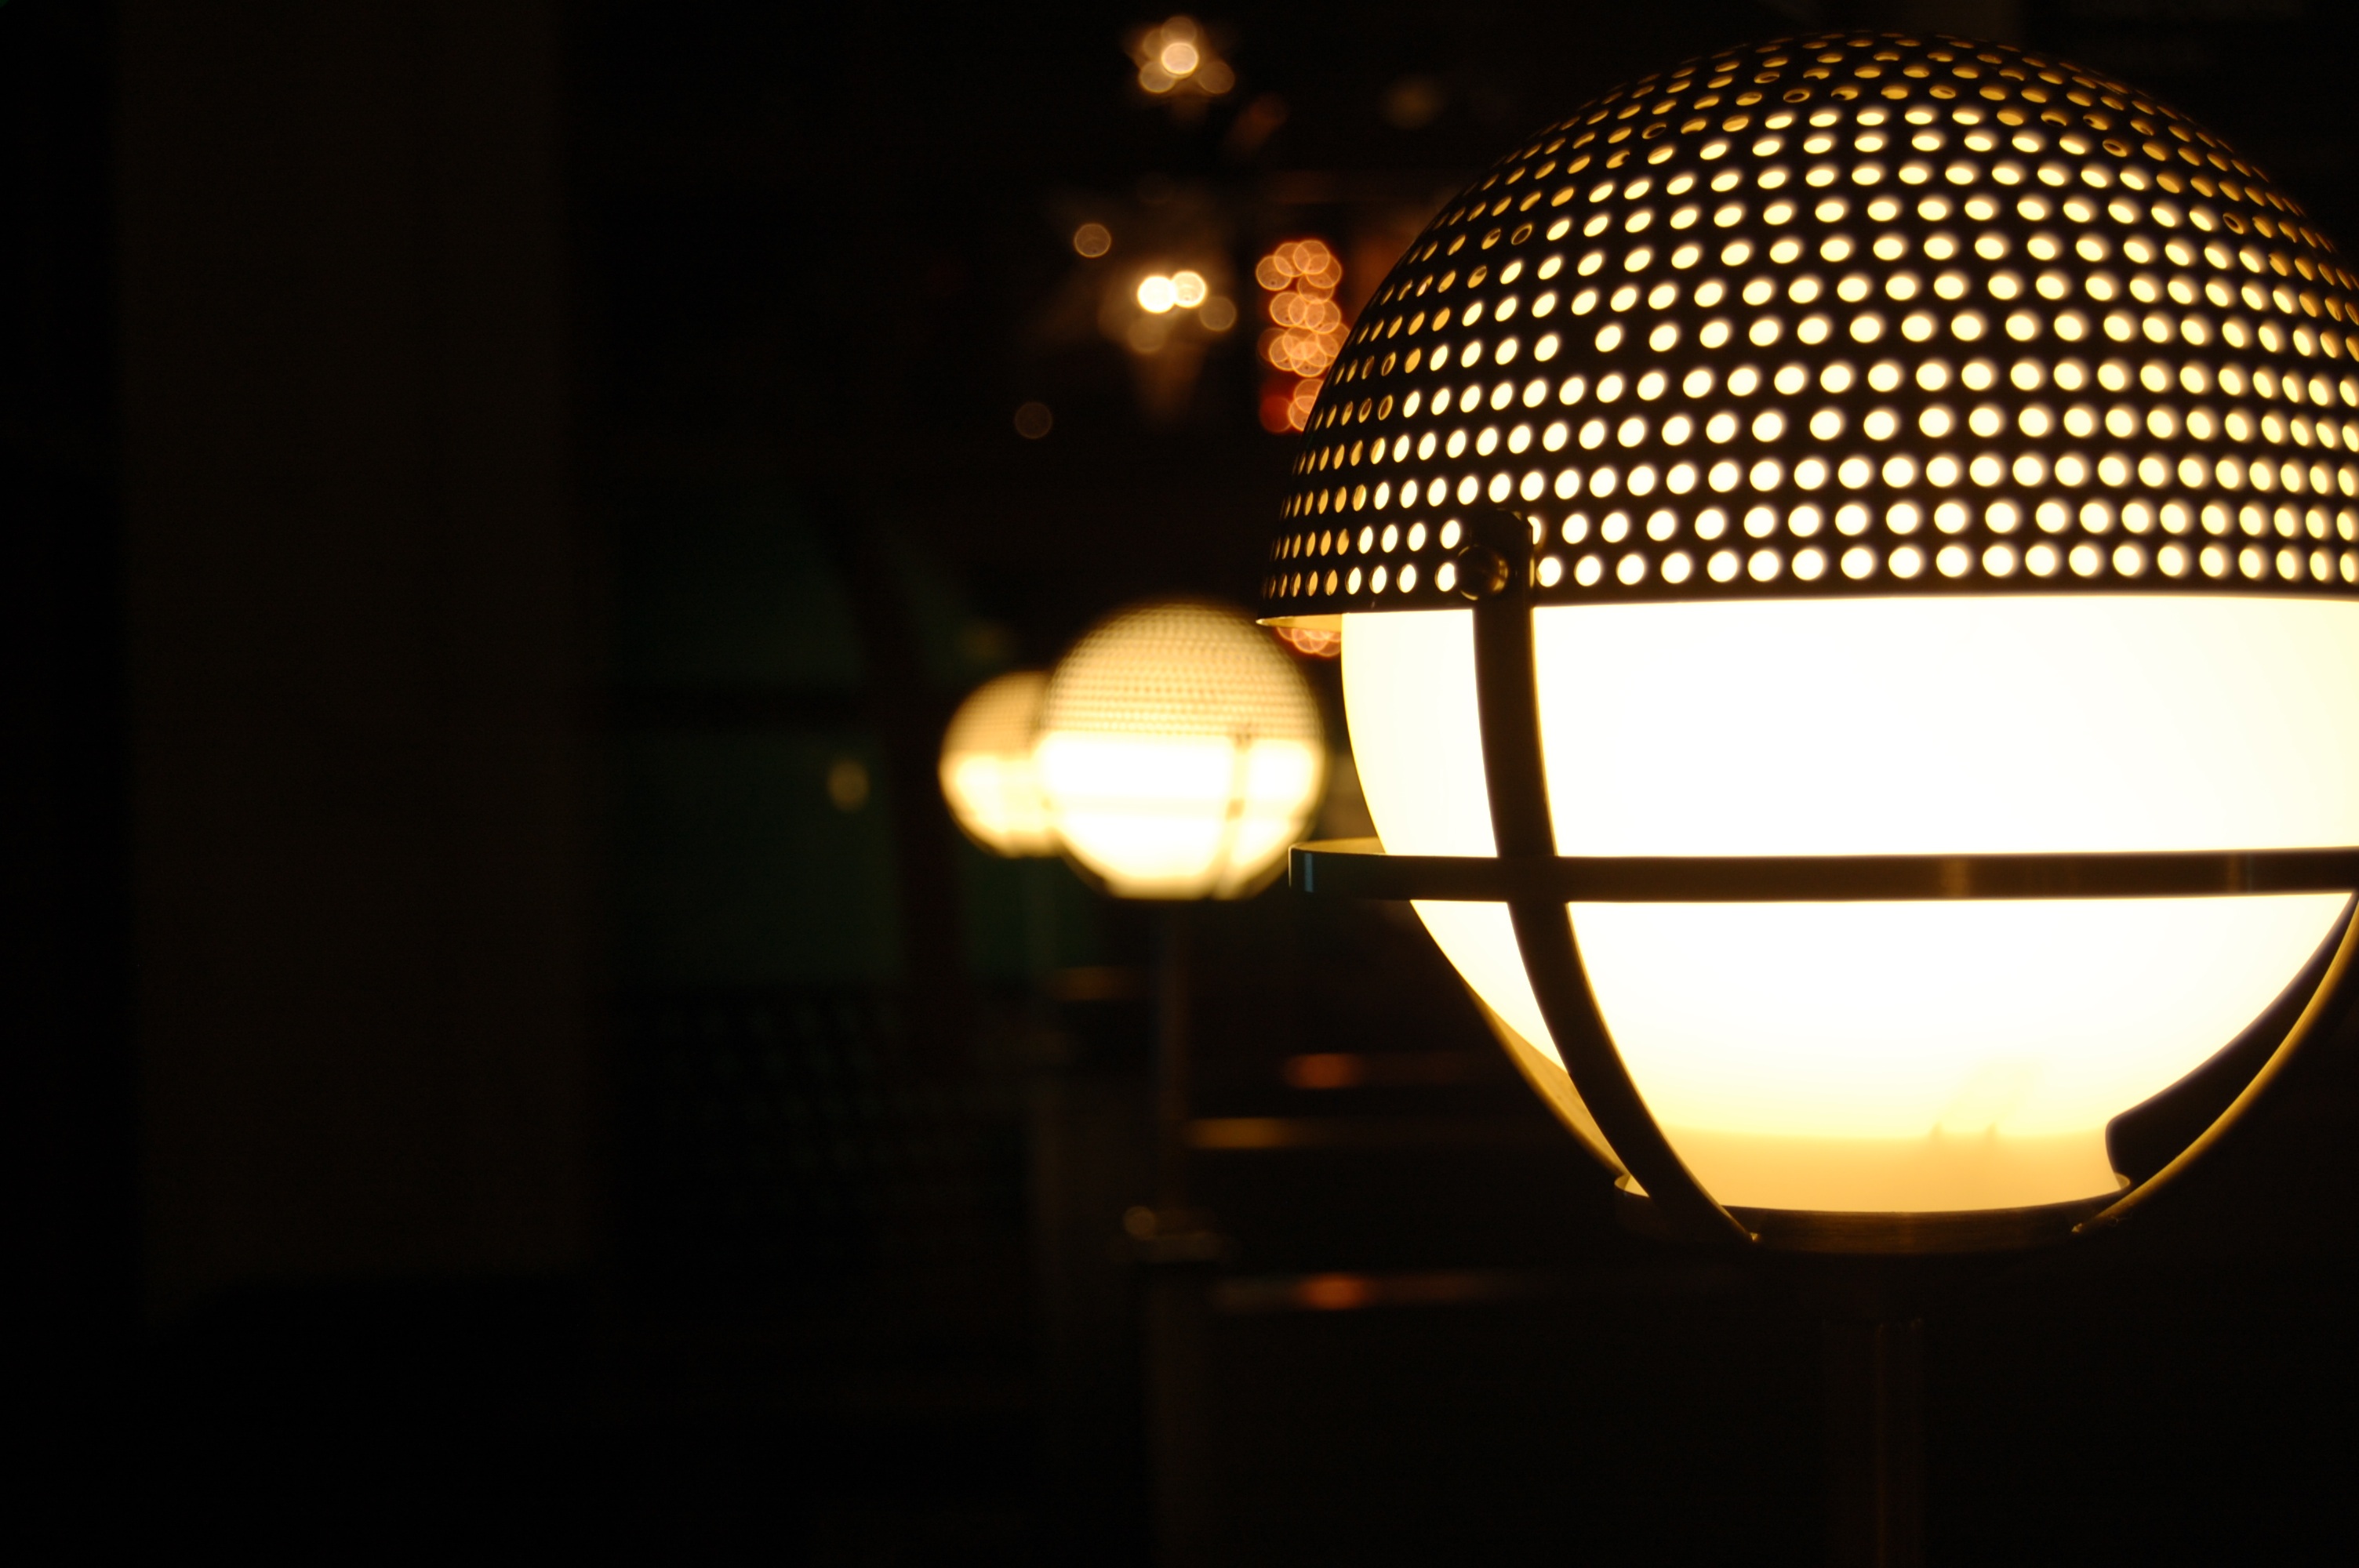
light, night, sunlight, evening, reflection, color, darkness, street light, yellow, lighting, light fixture, shape